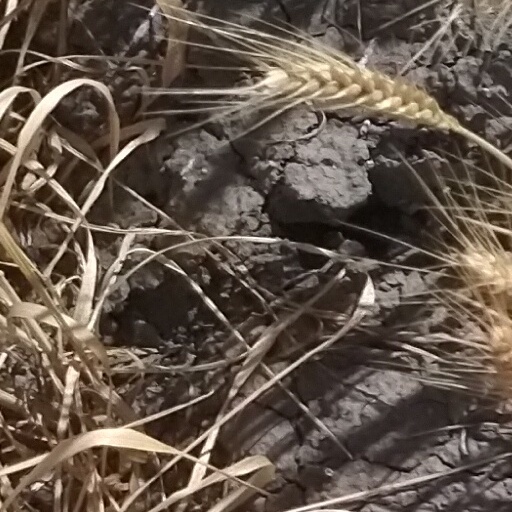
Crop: wheat